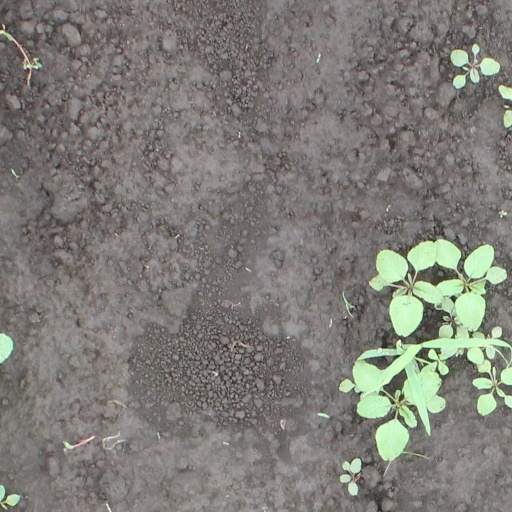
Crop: soybean